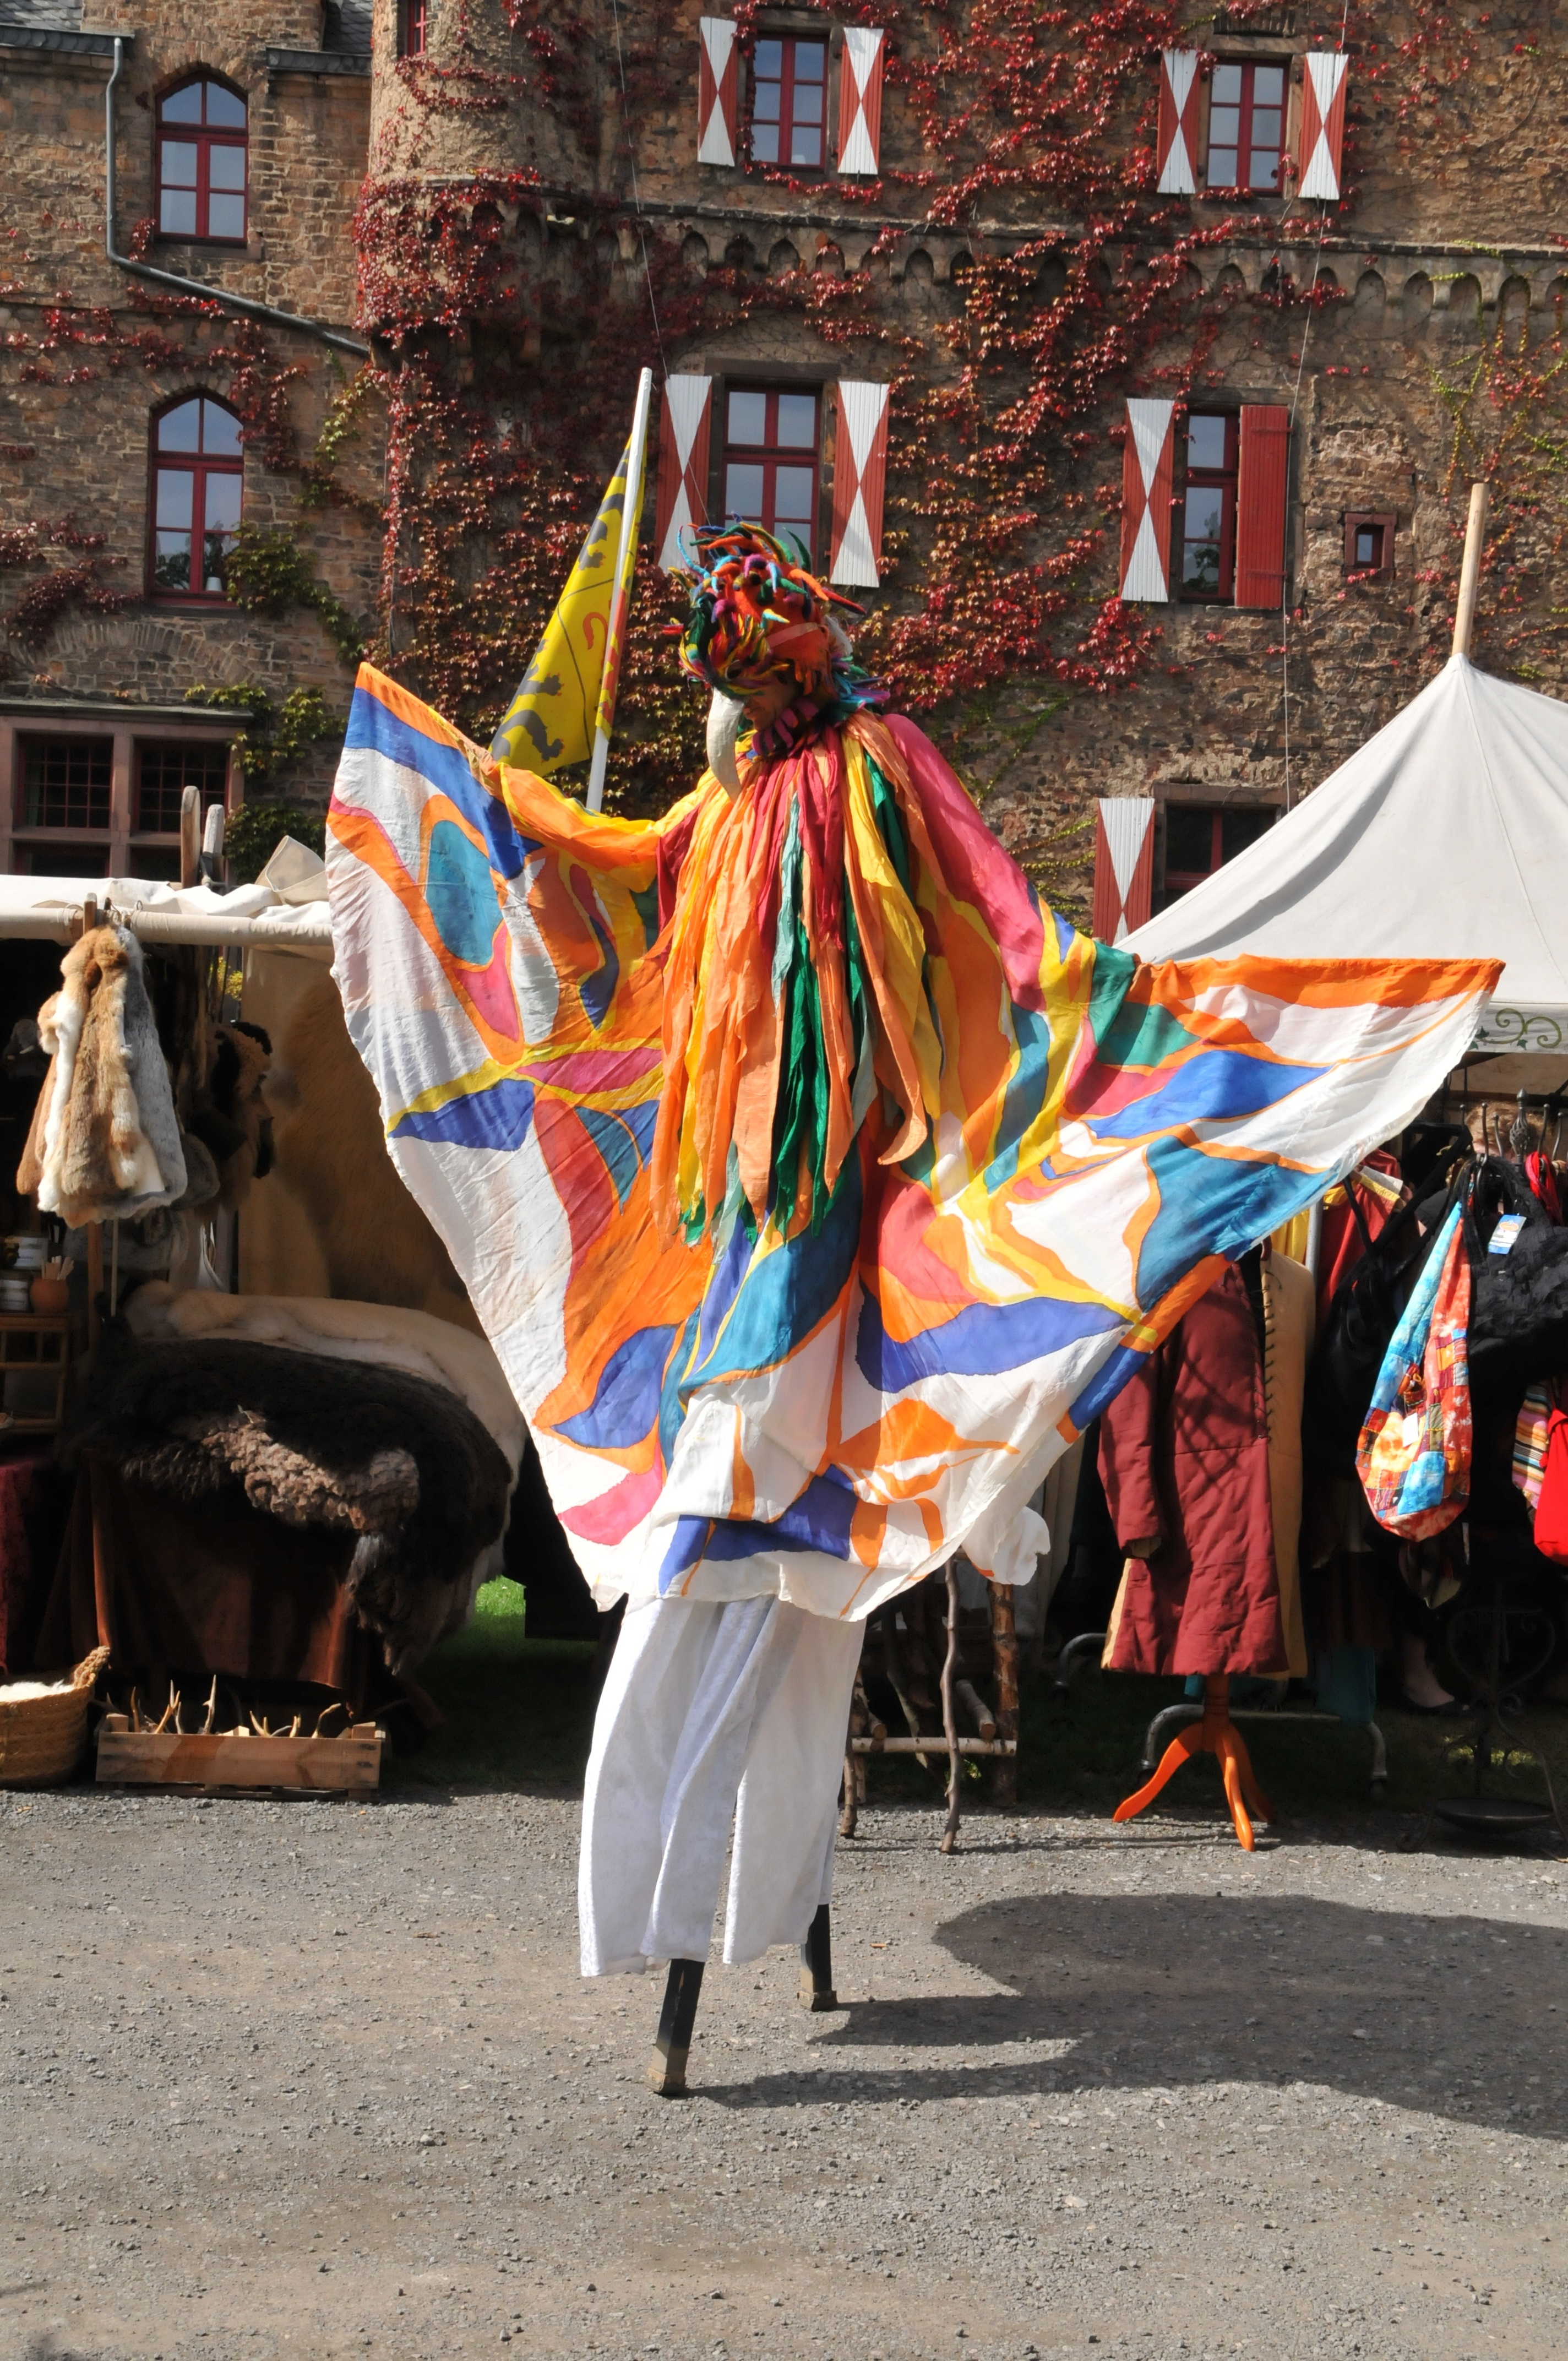
carnival, color, clothing, festival, event, tradition, middle ages, stilt, harlequin